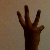
The image shows a hand gesture representing the number 6 in Indian Sign Language.